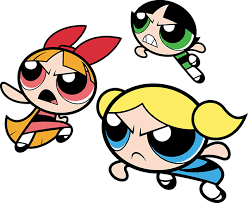
Portrait style: Cartoon Portrait